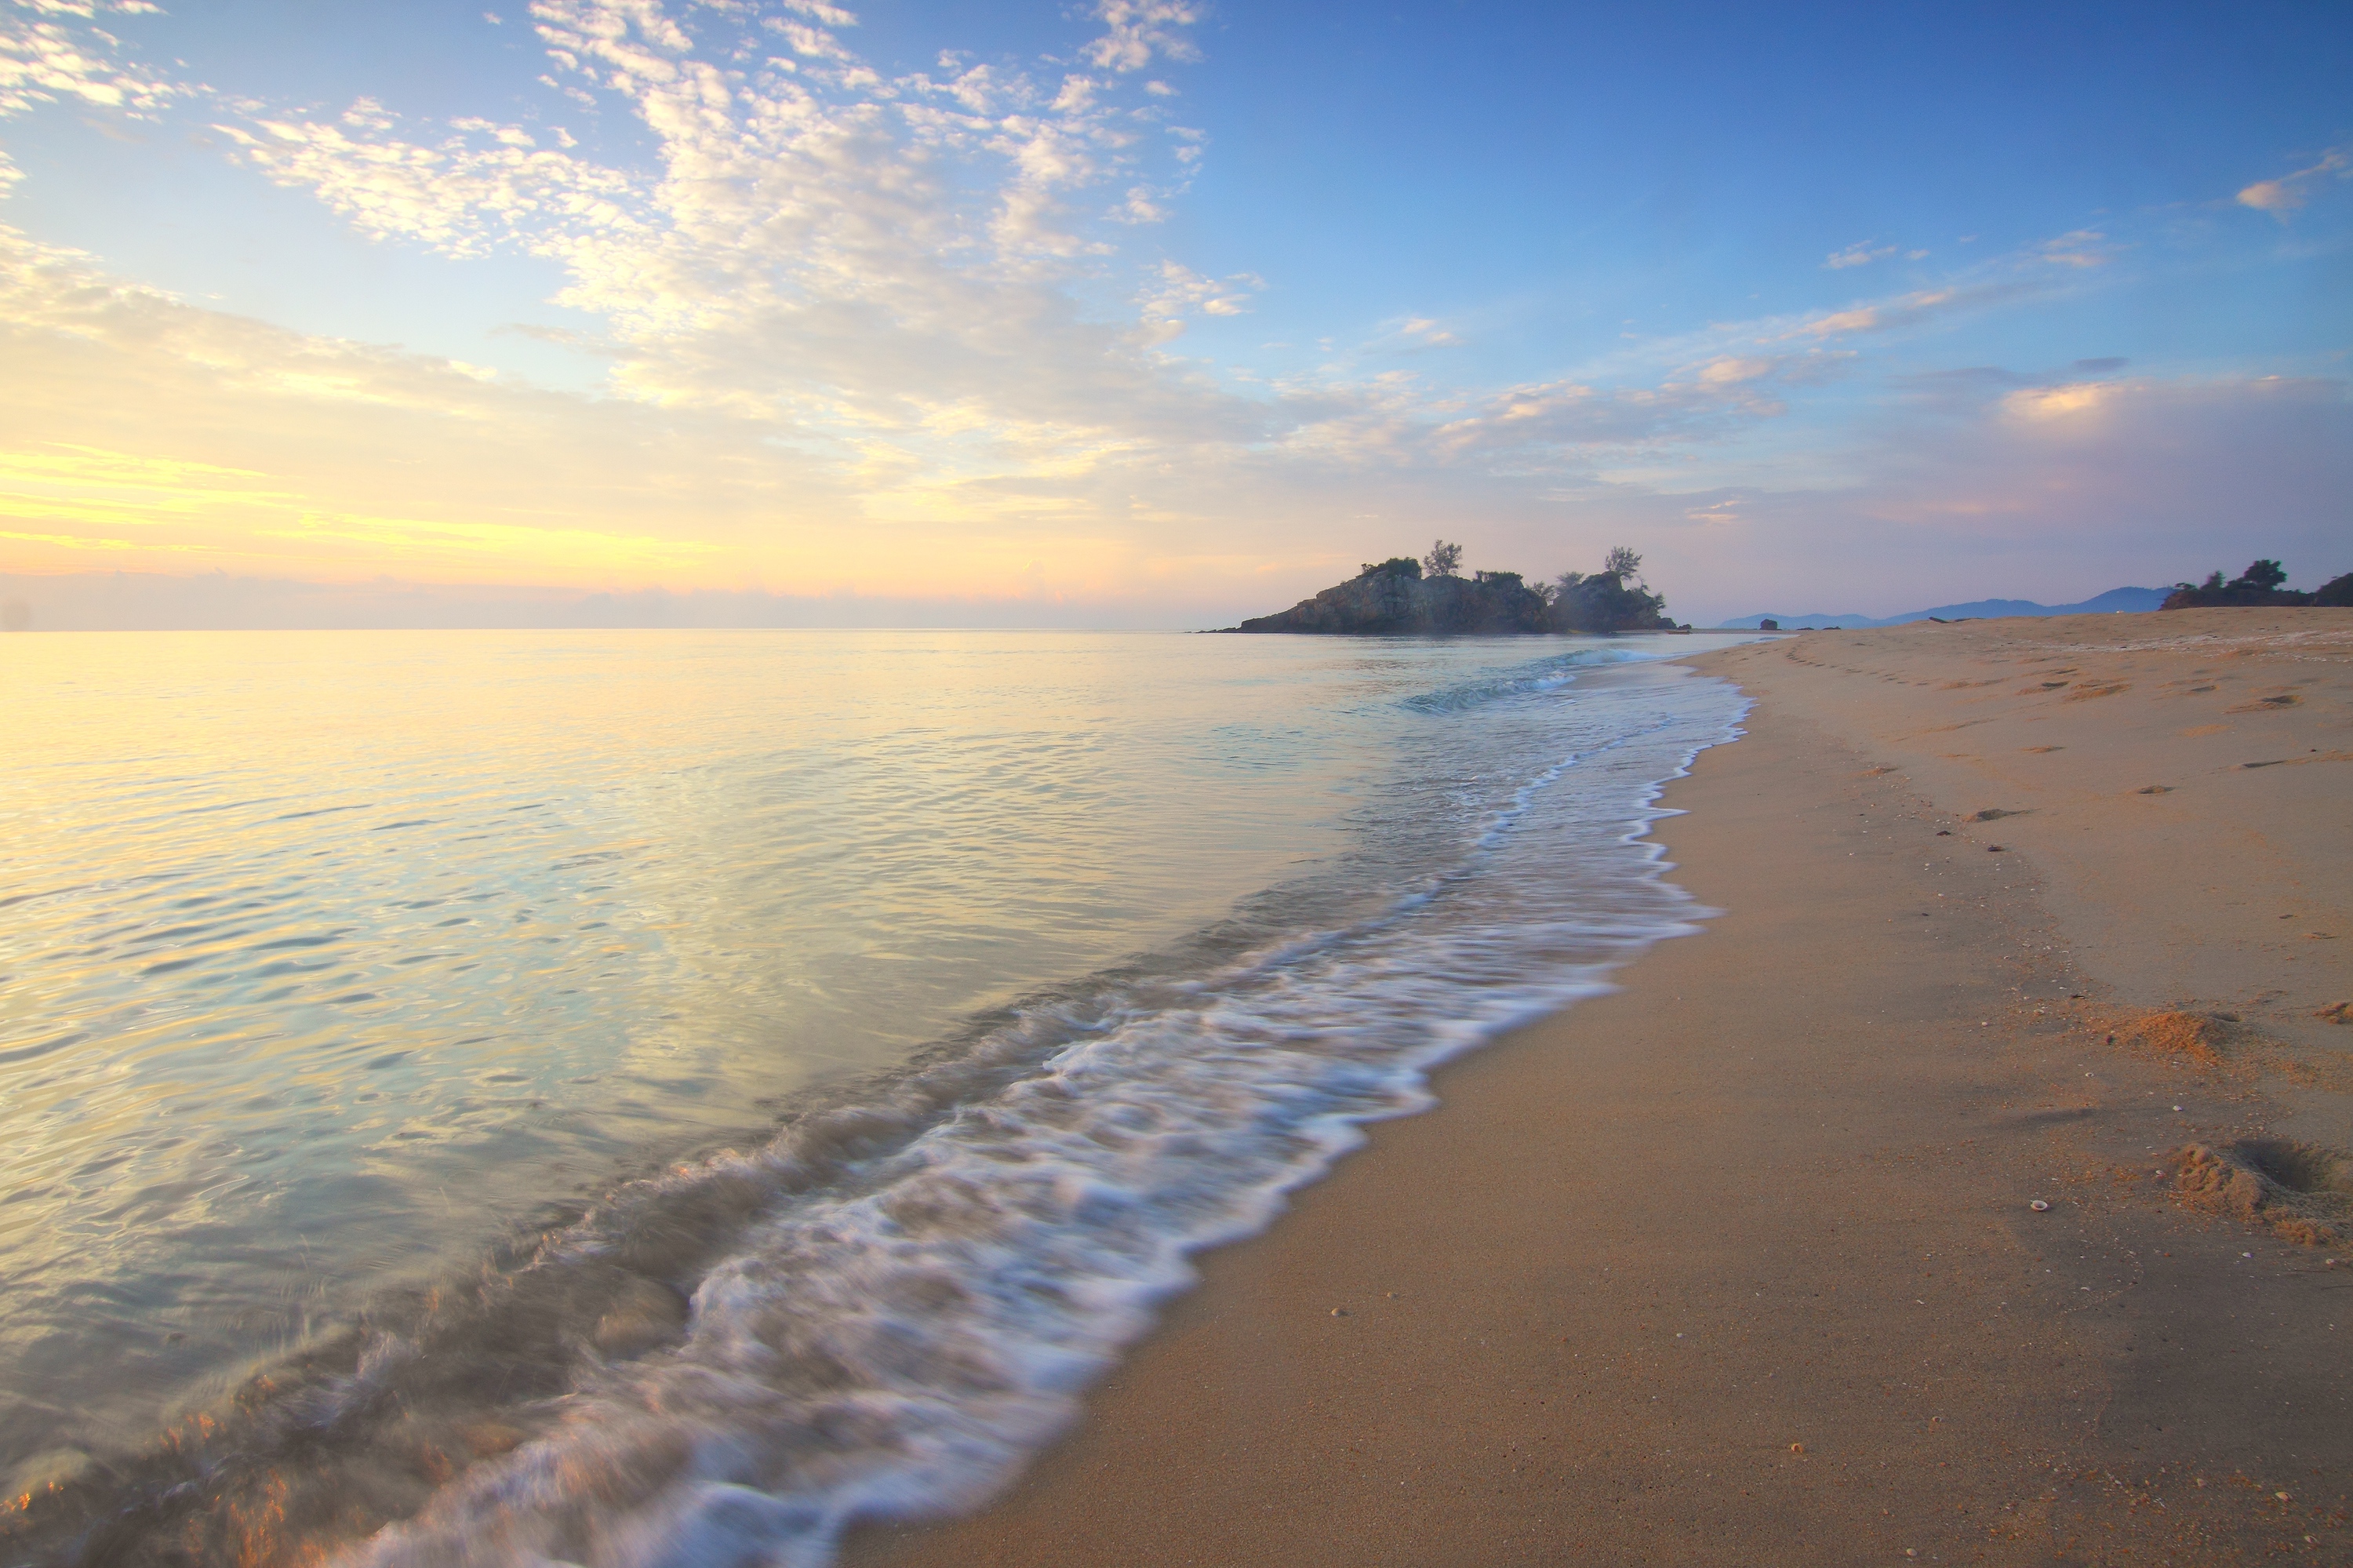
body of water, coast, sky, sea, shore, beach, nature, ocean, horizon, coastal and oceanic landforms, natural landscape, natural environment, morning, wave, sand, wind wave, calm, water, reflection, evening, cloud, sunlight, landscape, headland, bay, tide, sunrise, bank, tropics, sunset, vacation, dawn, rock, dusk